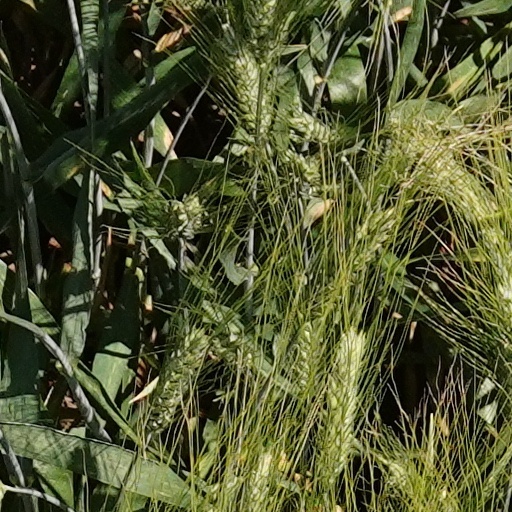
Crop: wheat